Stephen Higginson (Continental Congress)

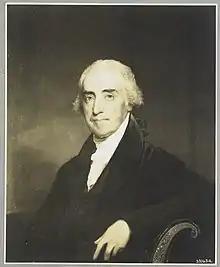
Portrait of Higginson by Gilbert Stuart

Stephen Higginson (November 28, 1743 – November 28, 1828) was an American merchant and shipmaster from Boston, Massachusetts. He was a delegate for Massachusetts to the Continental Congress in 1783. He took an active part in suppressing Shays' Rebellion, was the author of the "Laco letters" (1789), and served the United States government as navy agent from May 11 to June 22, 1798. Although he was a privateer during the American Revolutionary War he became a "blue light", extreme-Federalist during the War of 1812 and was one of the members of the Essex Junto.